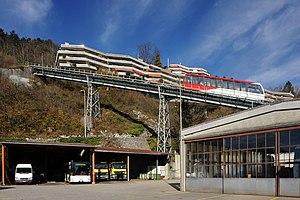
Le funiculaire Bienne-Macolin est un funiculaire qui relie la ville de Bienne à Macolin dans le canton de Berne en Suisse.